Chemins de fer de la Corse

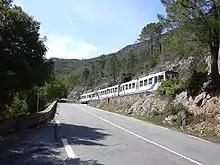
A Corsican diesel multiple unit

There are also ten Billard railcars that have had their engines removed, used as trailers. These include XR113, XR504, XR505 and XR526.